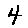
Label: 4